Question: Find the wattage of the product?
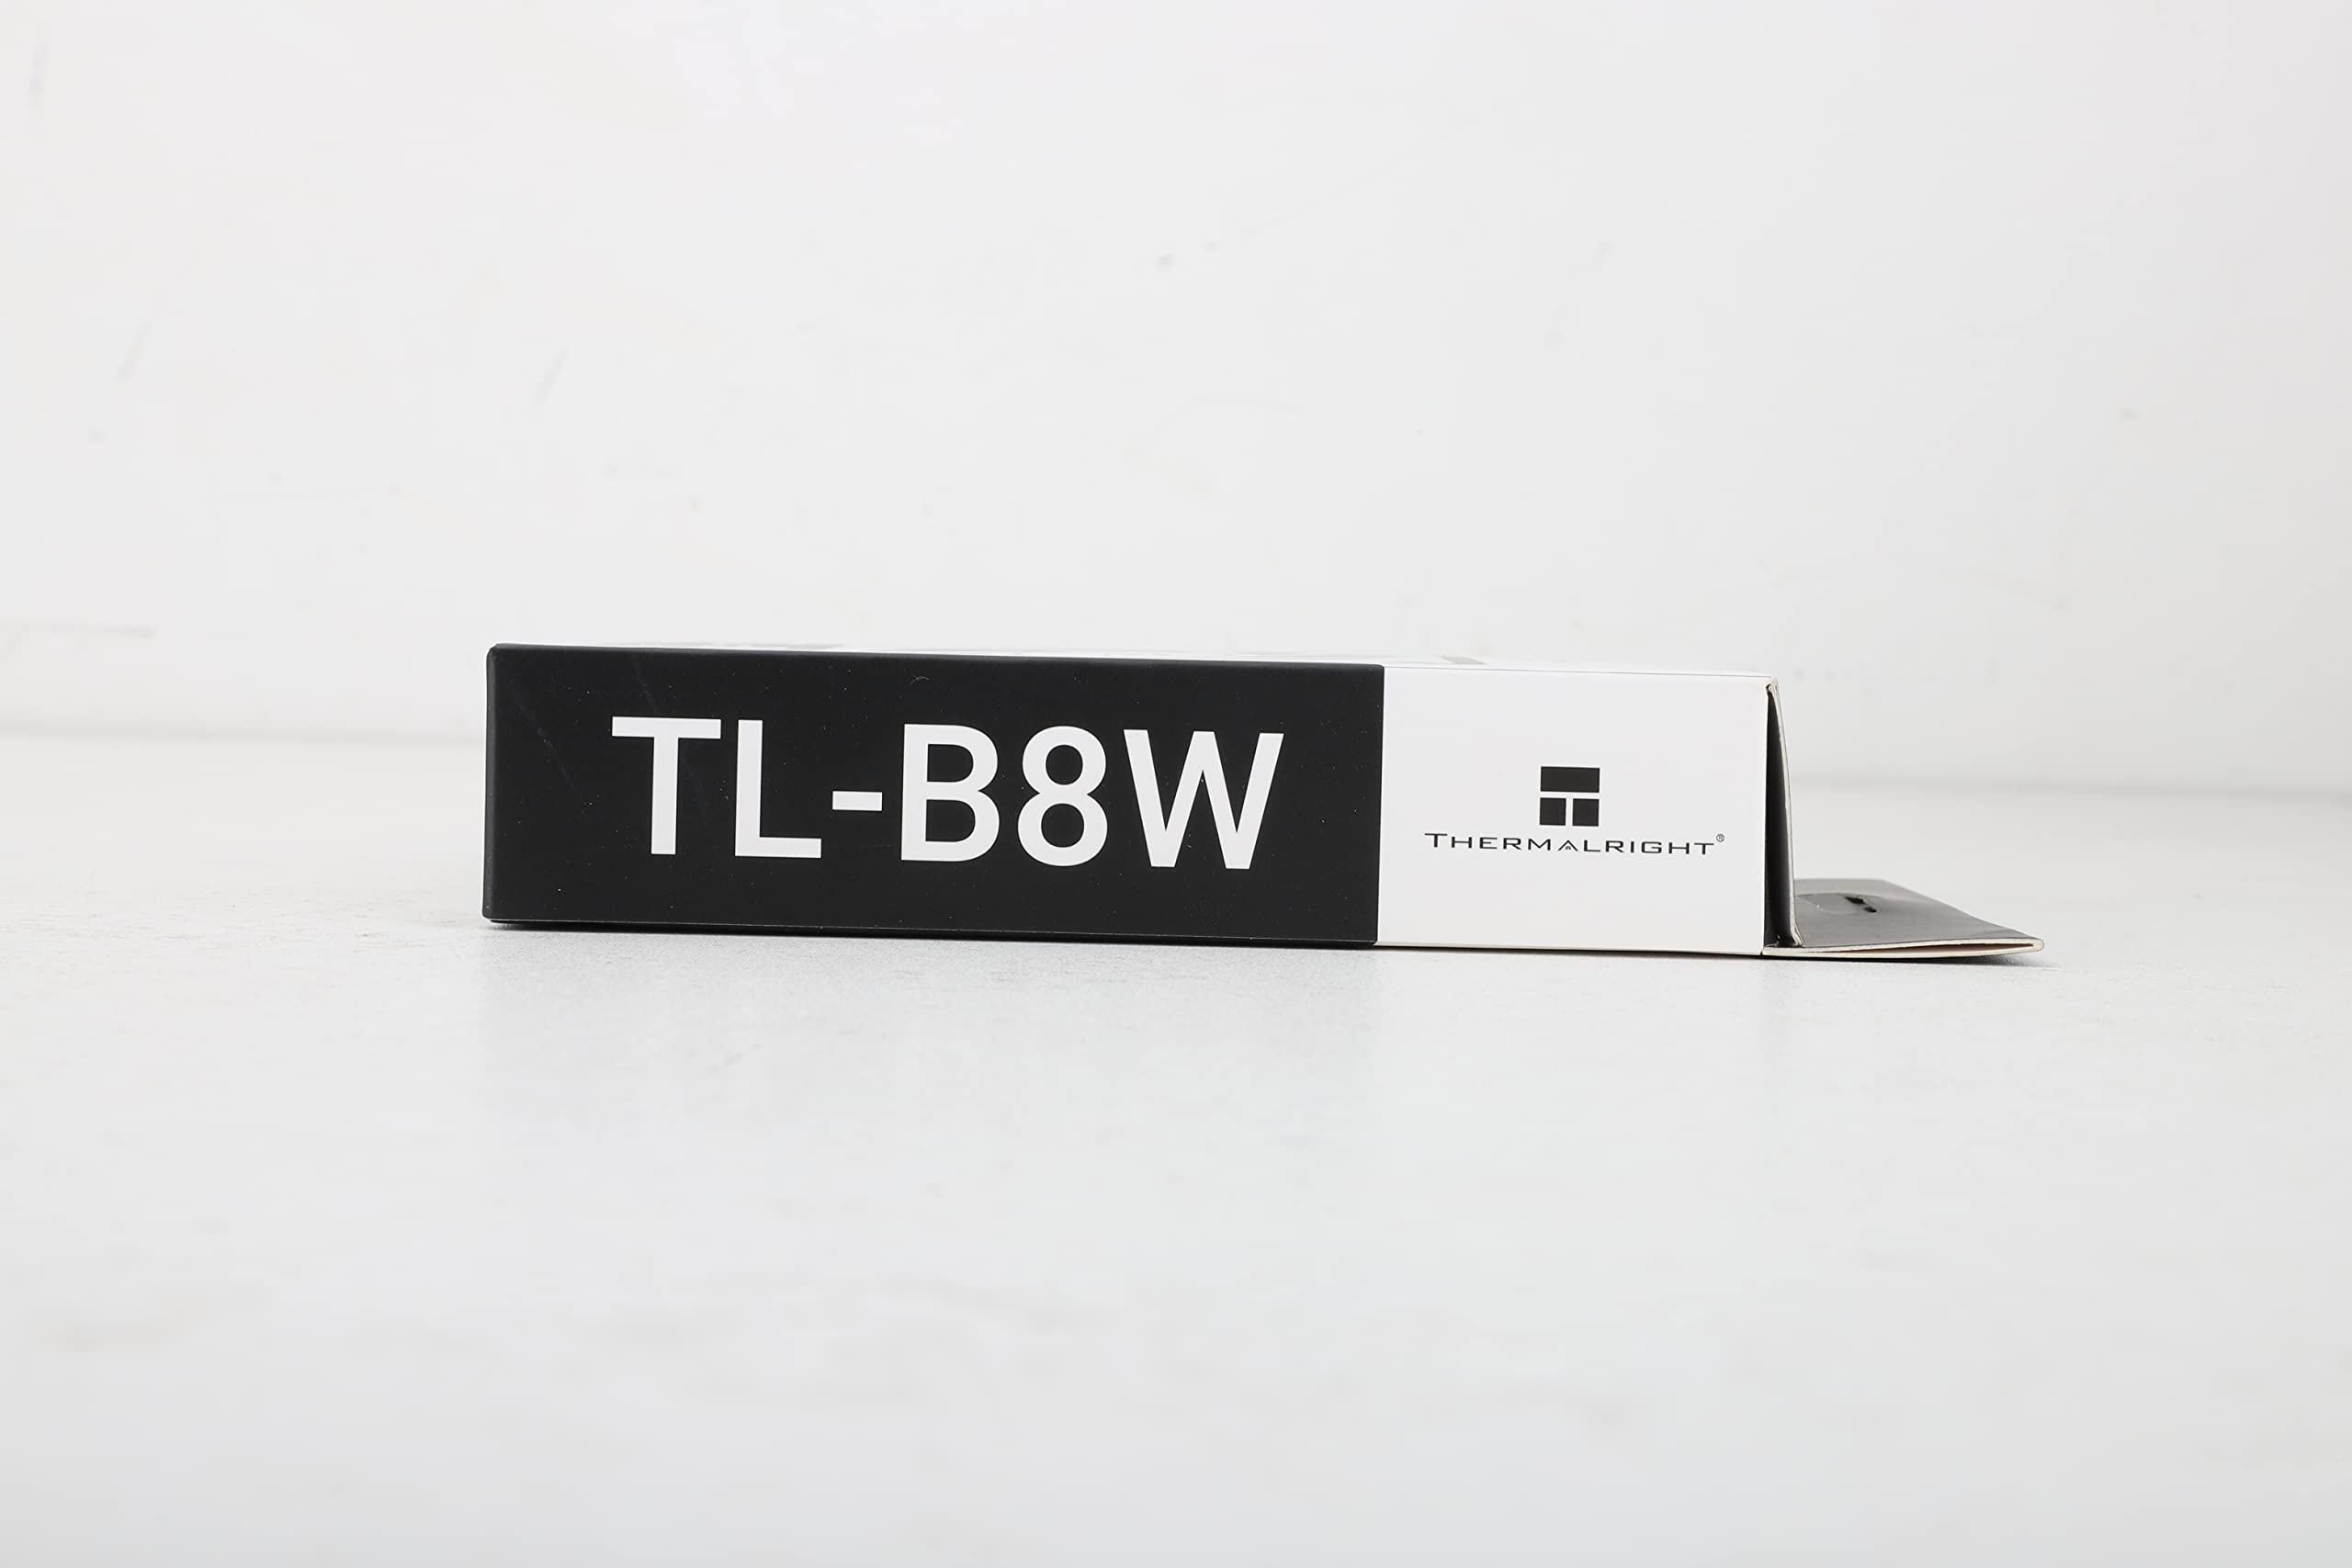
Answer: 8.0 watt